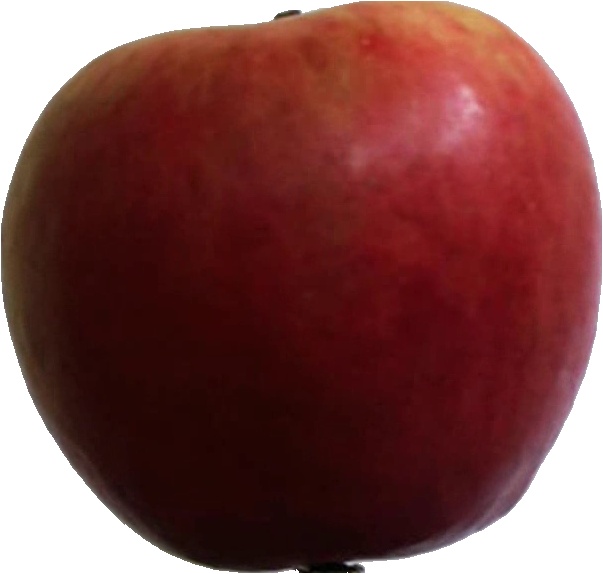
Label: apple_crimson_snow_1